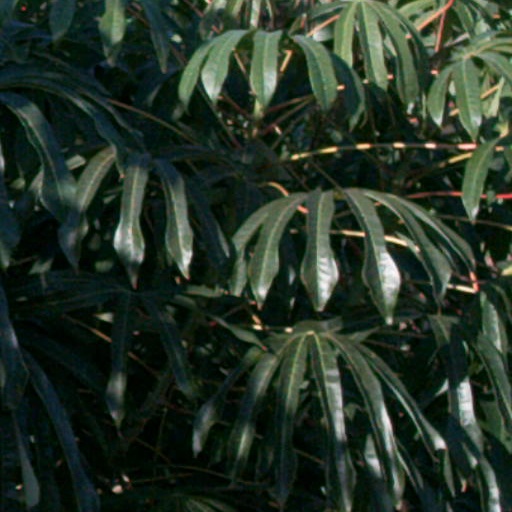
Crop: cassava